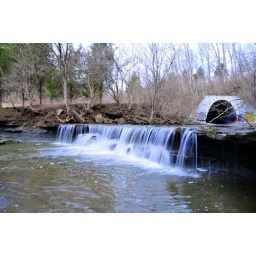
Kemper road is above the bridge